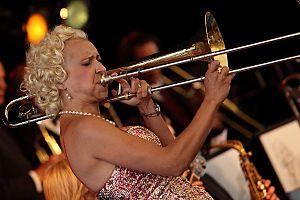
Gunhild Carling et son « Gunhild Carling Swing Band » sont un groupe-orchestre de jazz vintage suédois des années 2000.